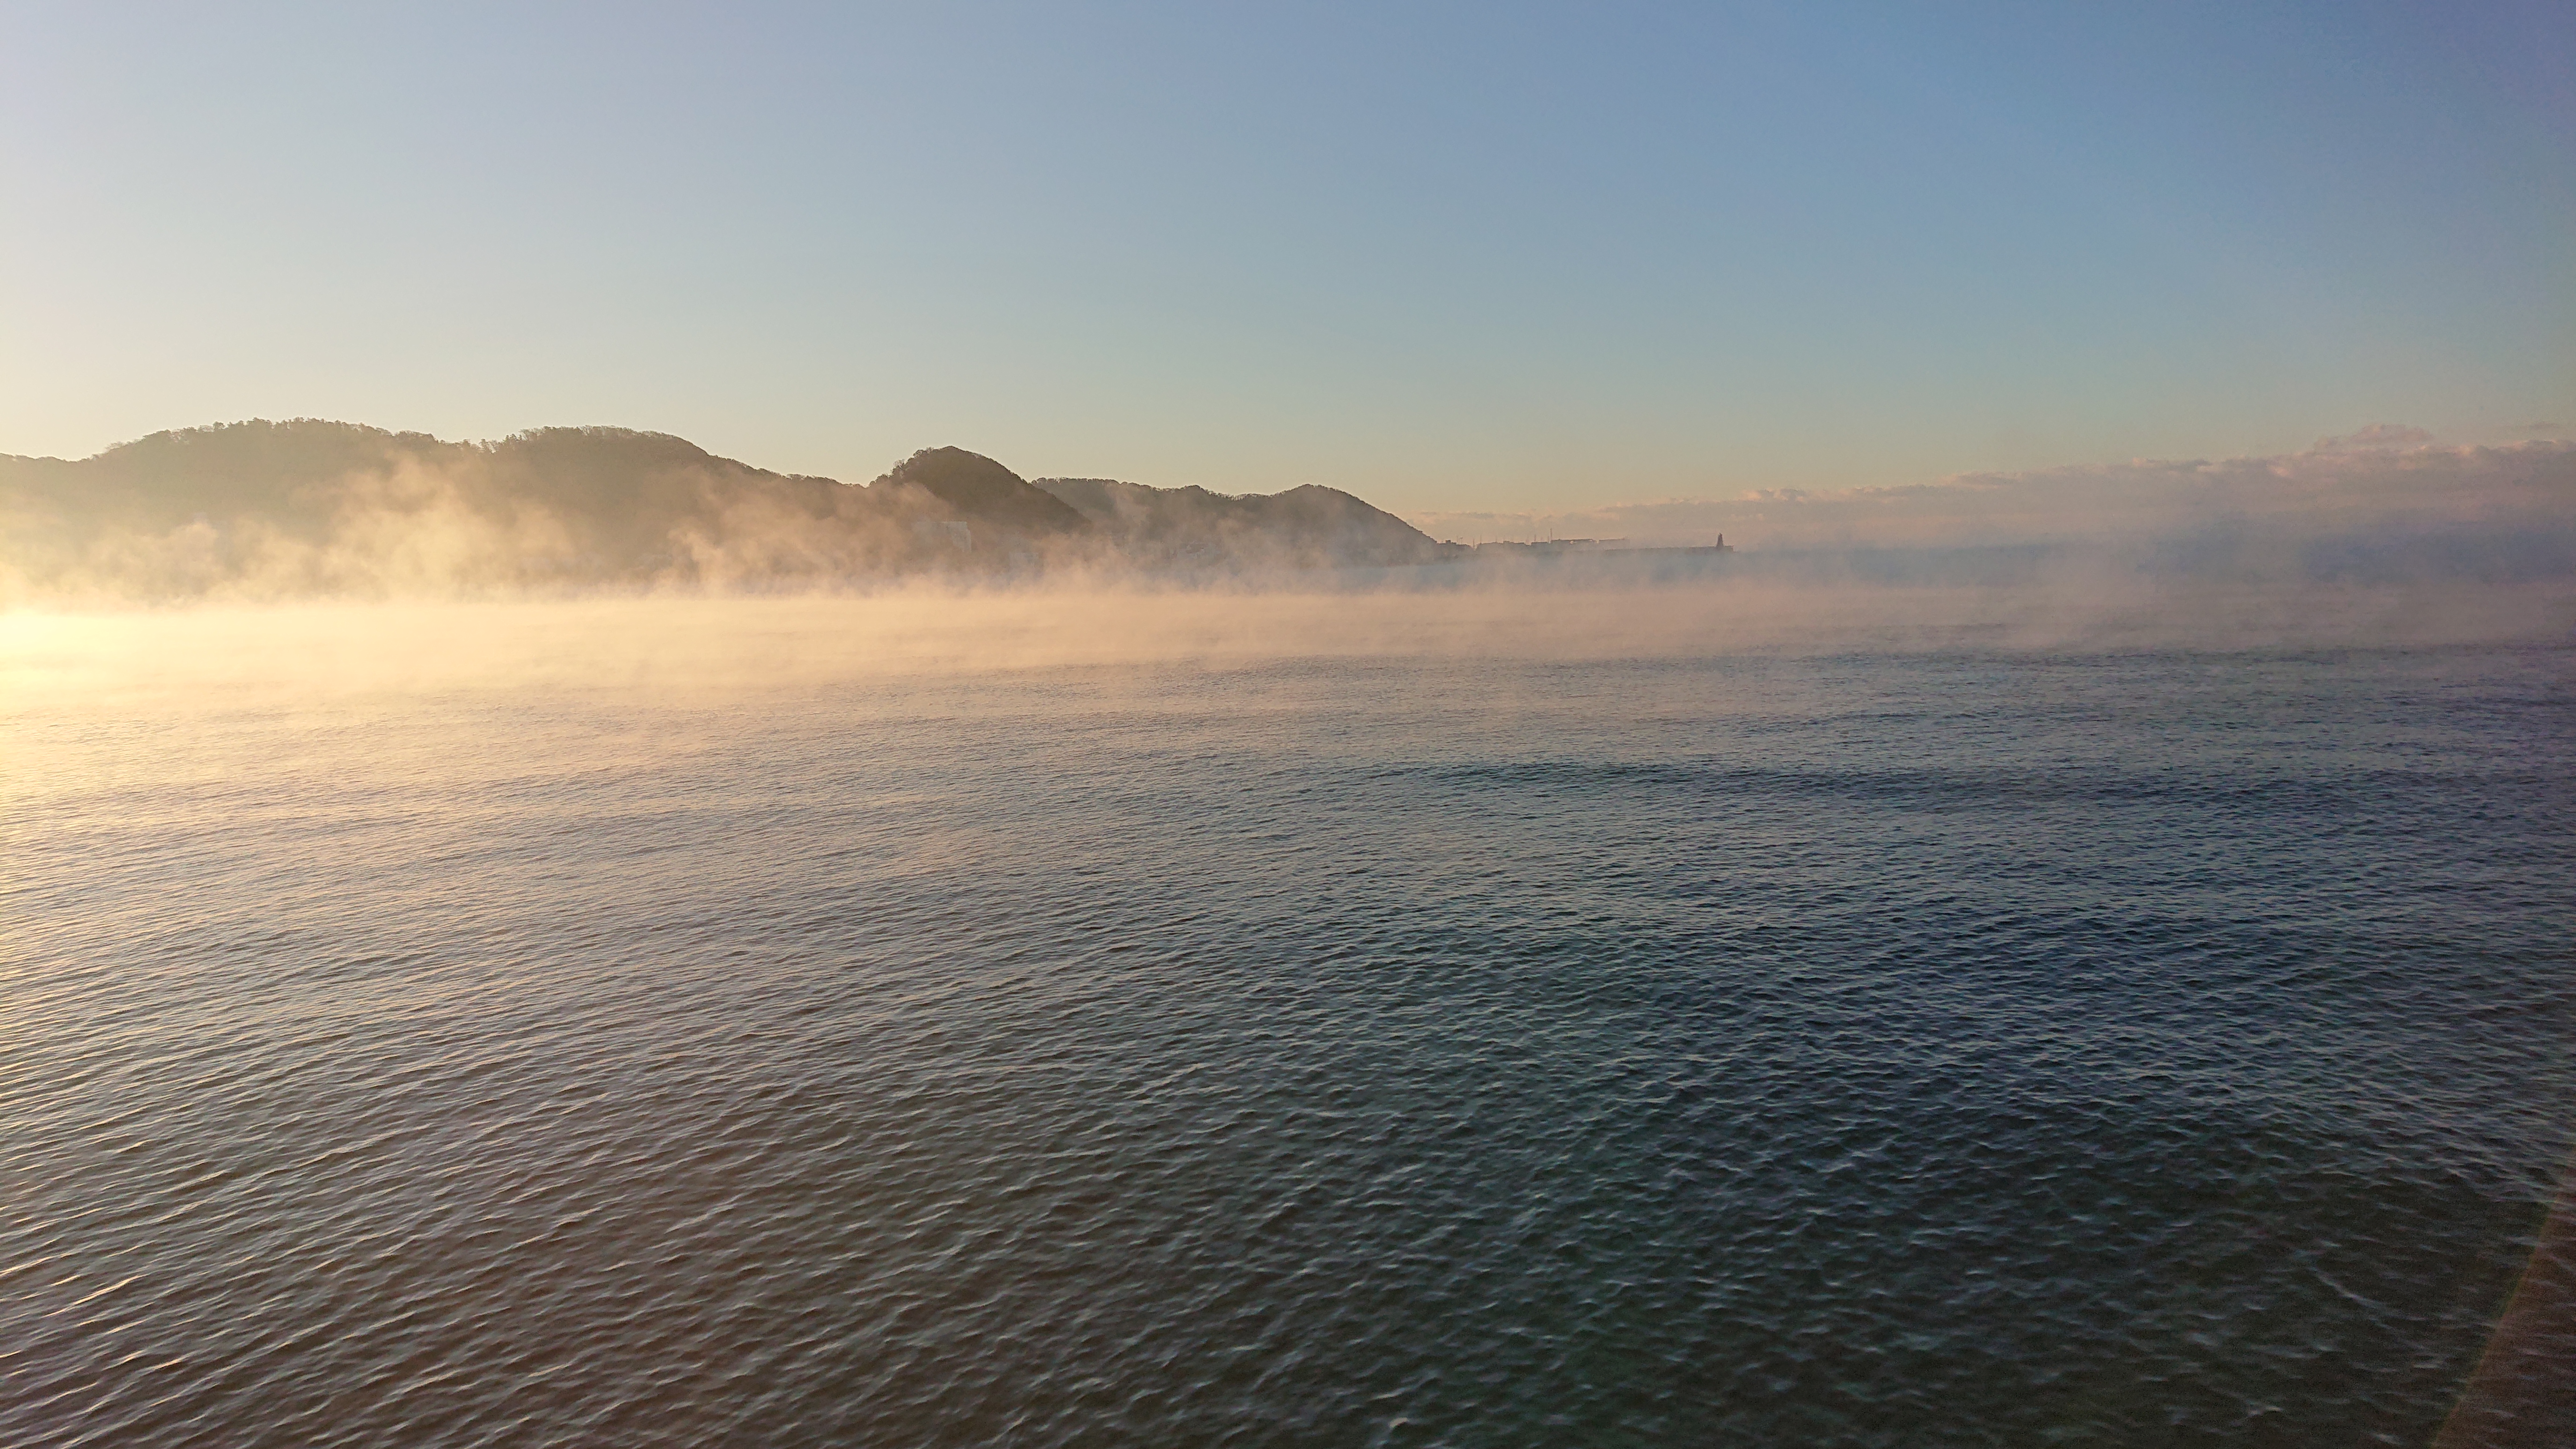
sunrise, sea, fog, sea fog, morning, sky, cloud, water, mountain, afterglow, natural landscape, atmospheric phenomenon, coastal and oceanic landforms, sunset, lake, tree, dusk, horizon, landscape, wind wave, mist, dawn, mountain range, haze, hill, coast, sun, city, reservoir, beach, ocean, sound, evening, grassland, wave, headland, winter, reflection, lake district, loch, sand, tundra, tide, cape, aeolian landform